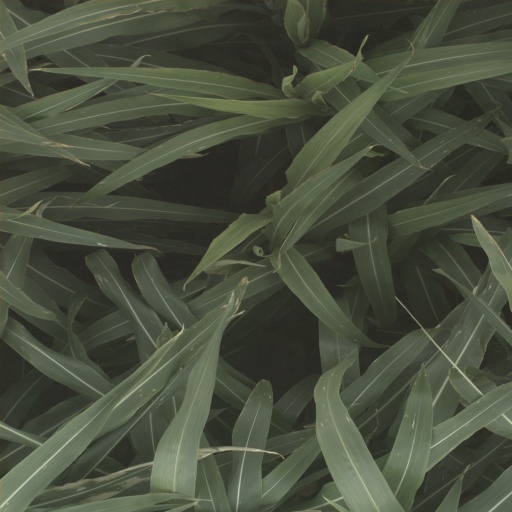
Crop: sorghum